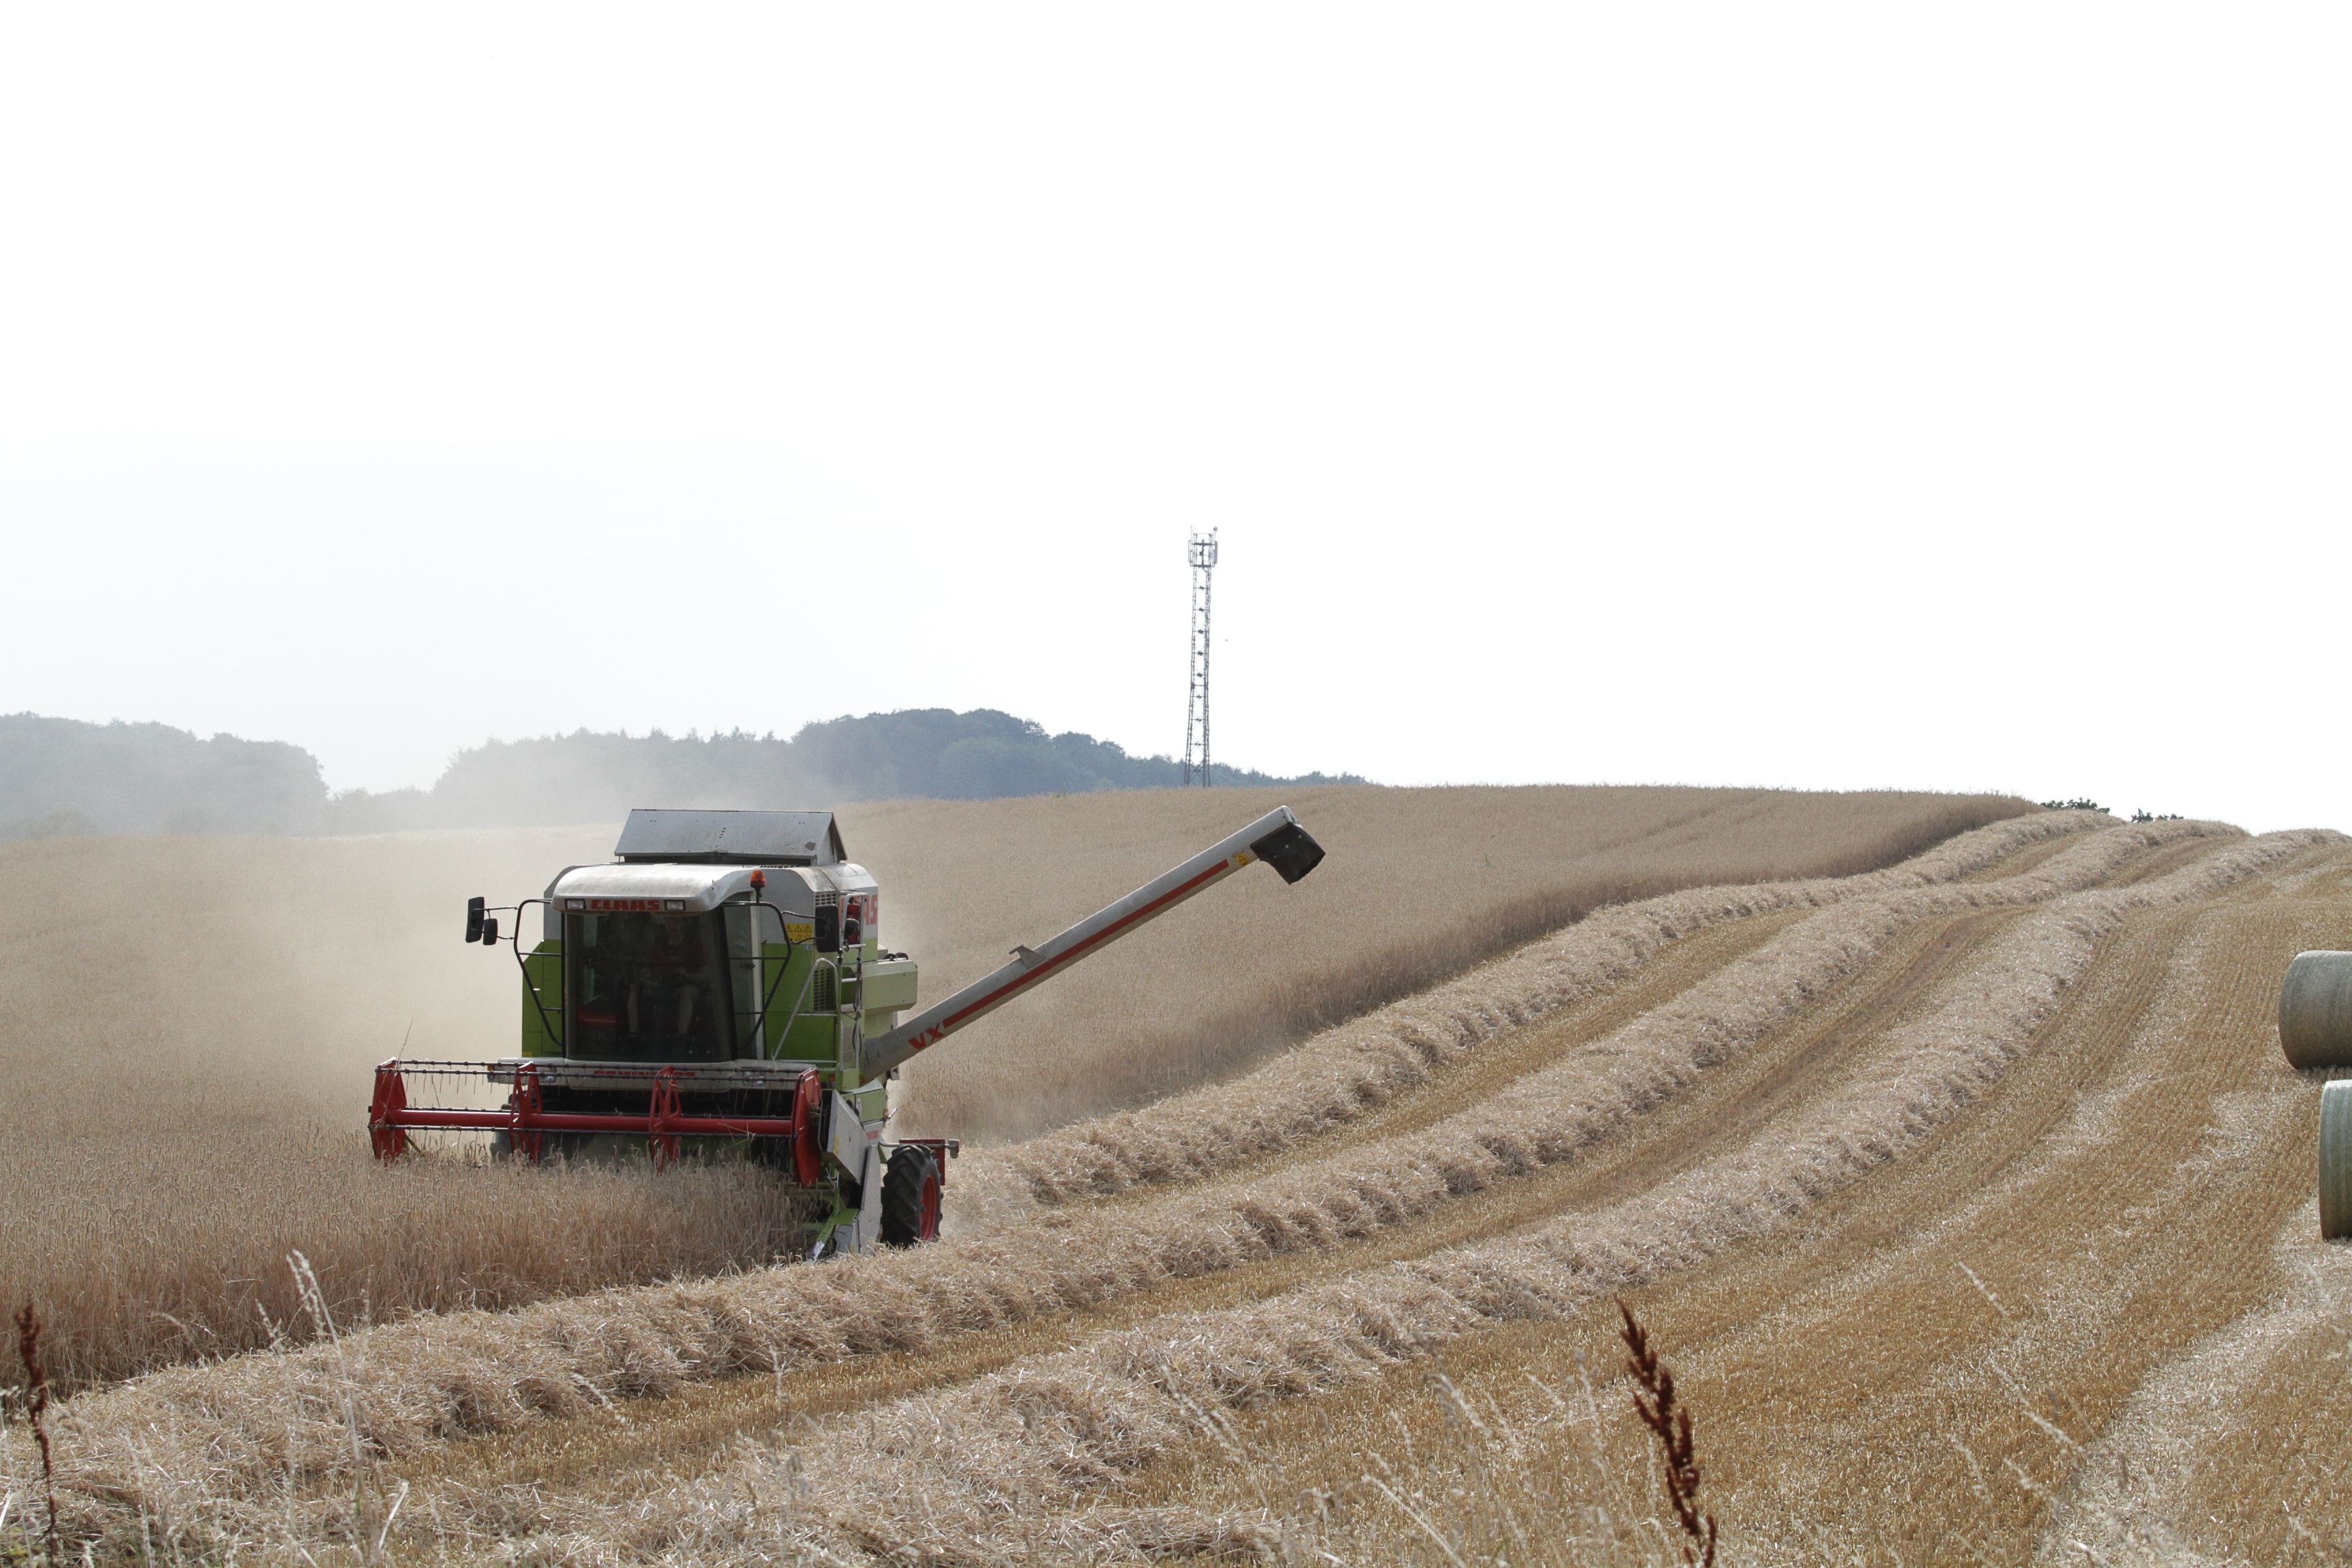
landscape, field, harvest, crop, soil, agriculture, straw, harvester, hay bales, grass family